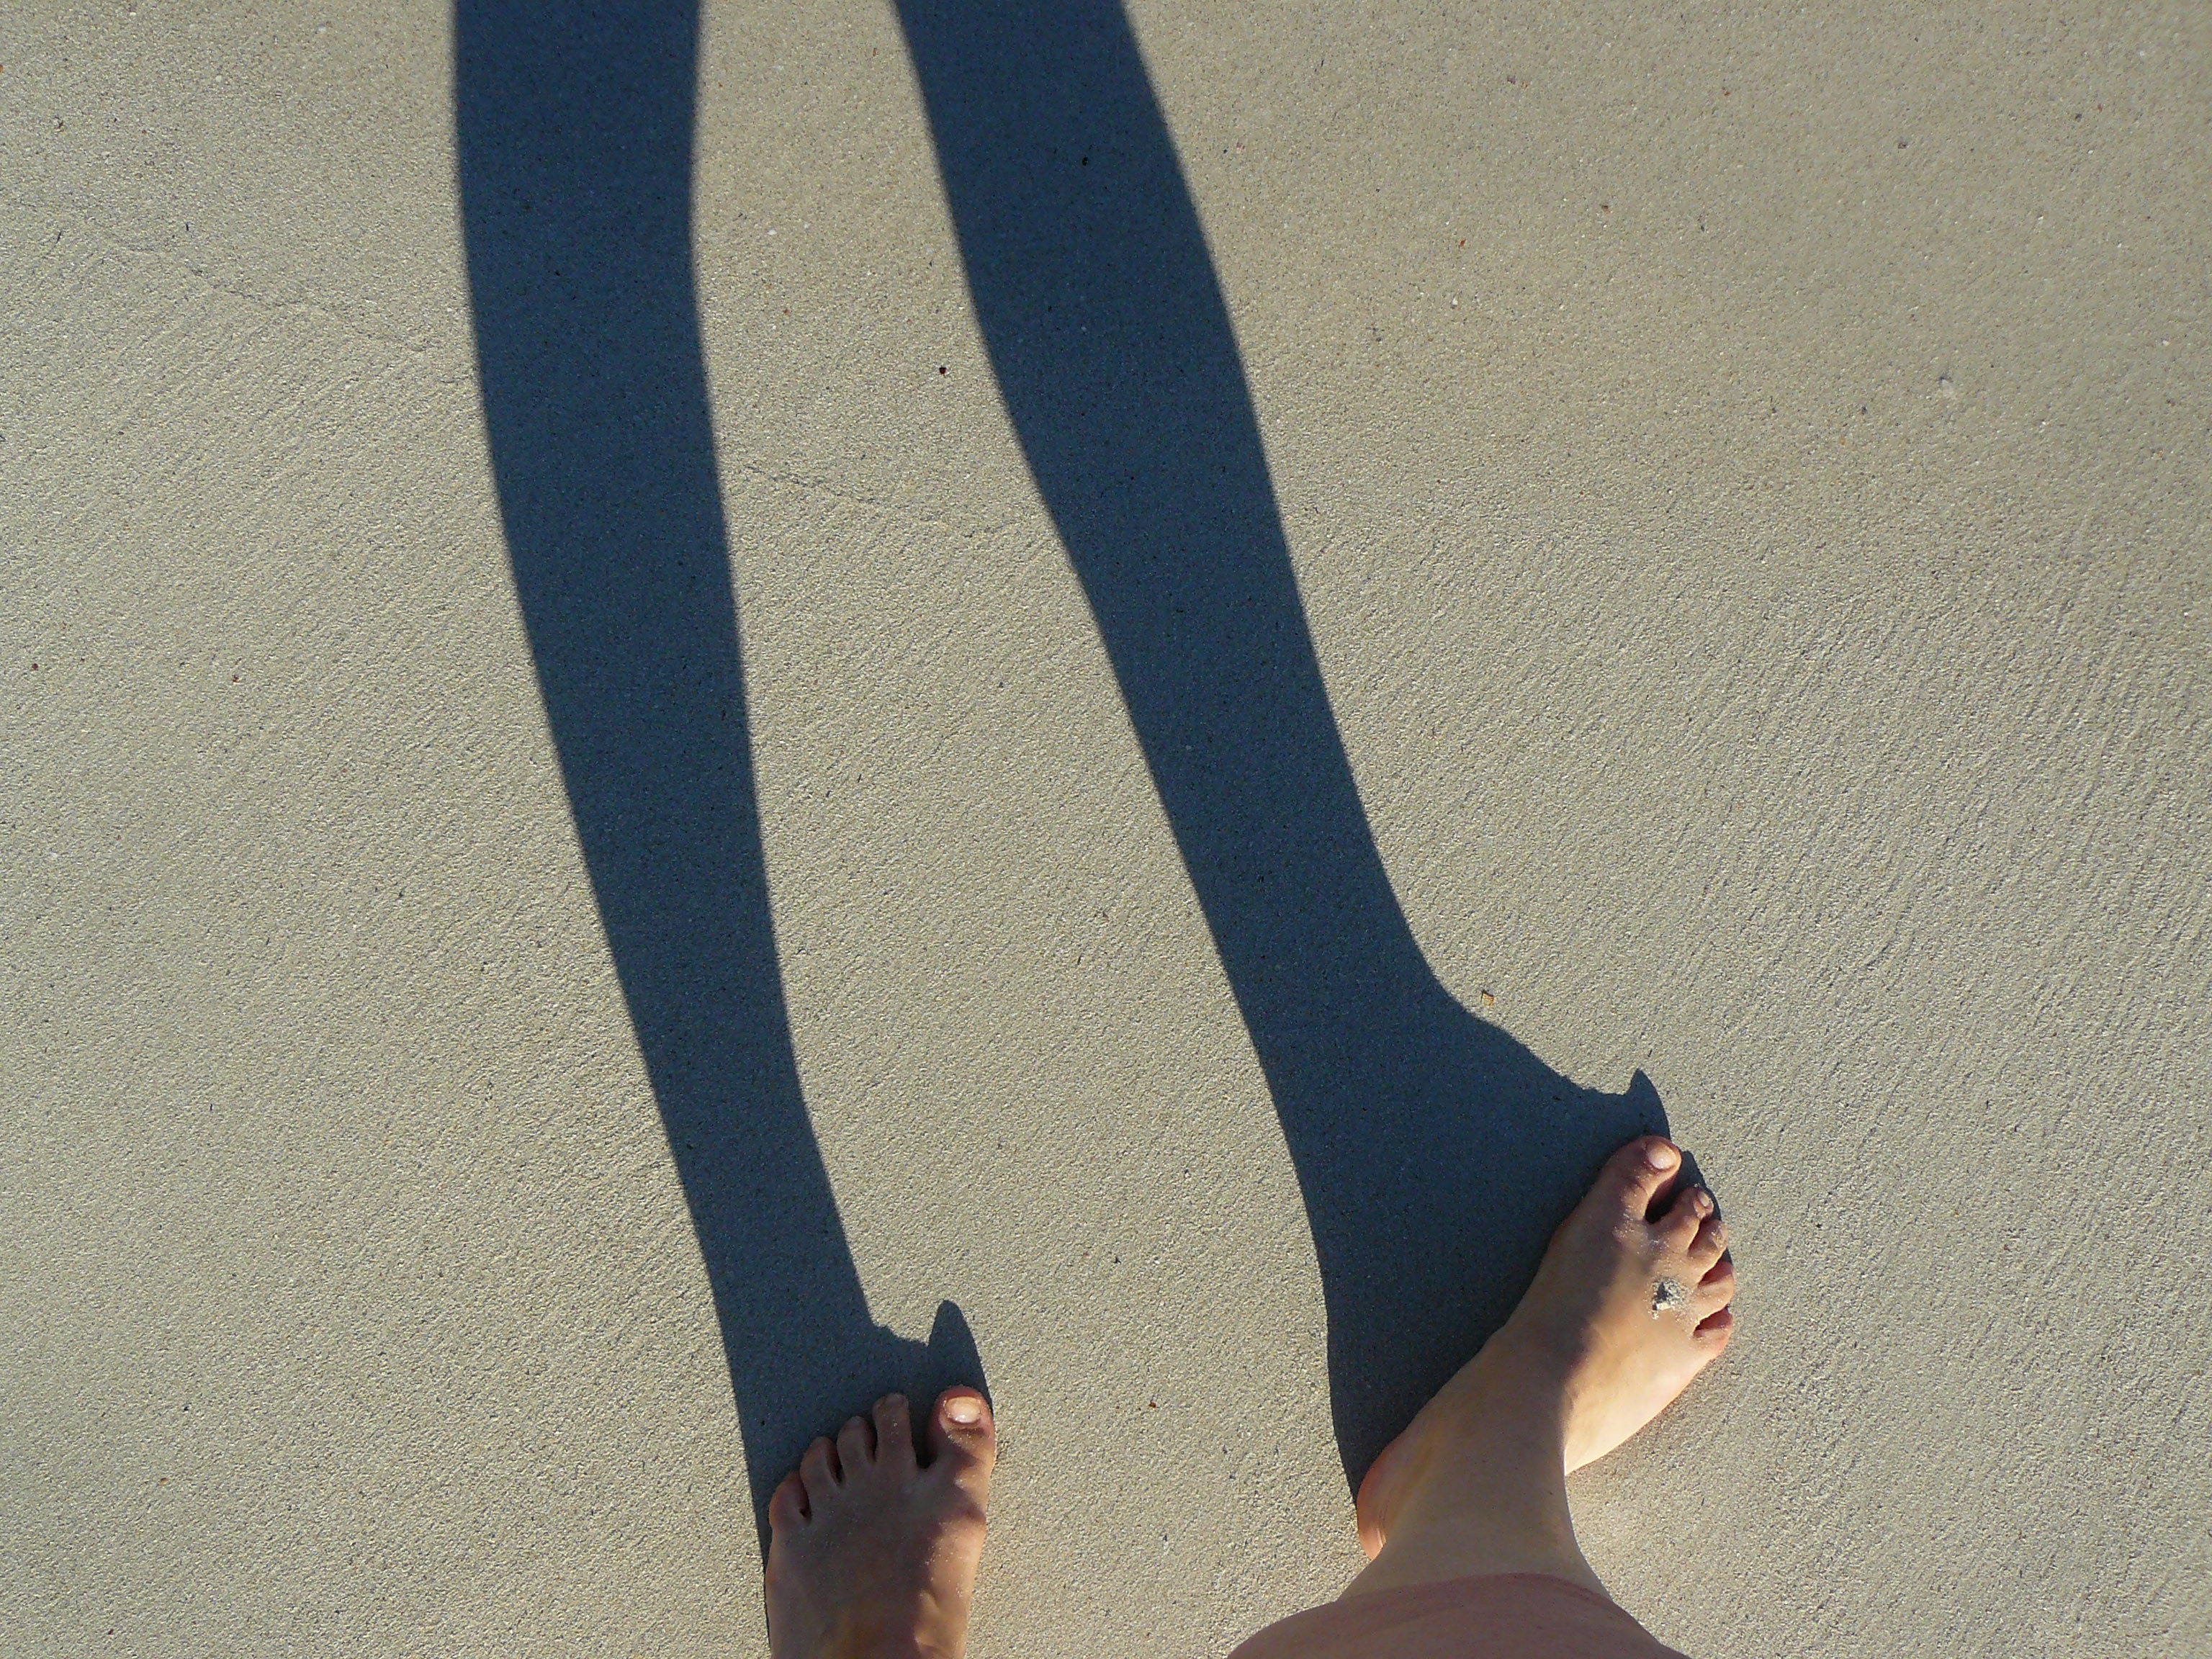
hand, beach, sand, shoe, wing, light, white, feet, leg, spring, color, shadow, holiday, blue, clothing, black, arm, human body, lichtspiel, sandy, holidays, legs, footwear, shape, ten, sand beach, reprint, shadow play, hispanic, grains of sand, fashion accessory, high heeled footwear